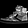
Label: Sneaker